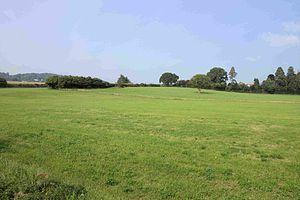
Le gorgerin de Mold est un ornement rituel en or massif de l'âge du bronze, daté entre 1900 et 1600 av. J.-C. On l'a découvert en 1833 à Mold, dans le Flintshire, au pays de Galles.